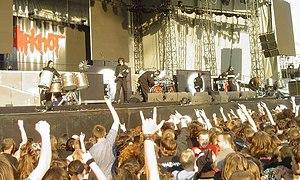
Photo prise lors d'un concert de Slipknot en 2005.
Le heavy metal, parfois retranscrit heavy métal en français, est un genre musical dérivé du rock apparu au Royaume-Uni et aux États-Unis à la fin des années 1960. Cependant, le terme de « heavy metal » est sujet à confusion car il peut prendre plusieurs sens différents selon le contexte dans lequel il est employé. Dans son contexte d'origine, il était indifféremment utilisé comme un synonyme de hard rock. Dans un second sens, le terme désigne le heavy metal traditionnel, une tendance esthétique plus radicale qui, au cours des années 1970 et 1980, s’est démarquée du hard rock, en s’éloignant de ses racines blues, même si cette distinction est contestée par des recherches récentes. Dans un sens large et généralisé, le heavy metal ou metal désigne toutes les musiques qui descendent du heavy metal traditionnel et du hard rock.